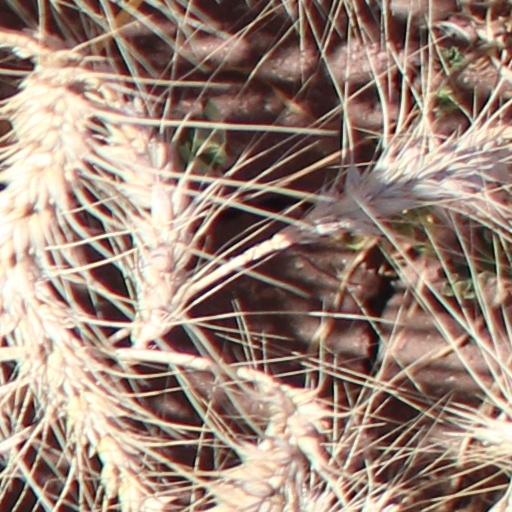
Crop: wheat